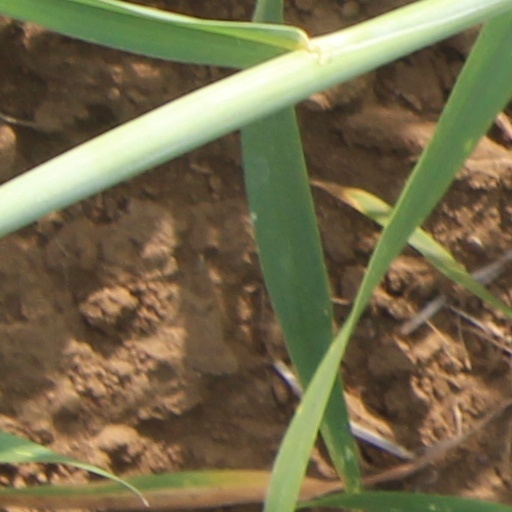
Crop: wheat